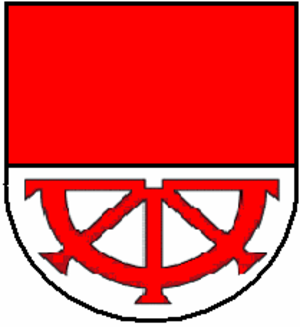
Müllheim est une commune suisse du canton de Thurgovie, située dans le district de Frauenfeld.